Fairbanks, Alaska

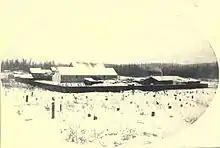
The fledgling settlement of Fairbanks as it appeared in 1903. The buildings shown are likely those of E. T. Barnette's trading post.

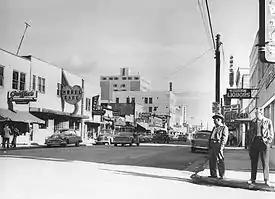
Photo taken by Elisabeth Meyer in 1955, looking easterly from Second Avenue and Cushman Street. The now-abandoned Polaris Building, the tallest building in Fairbanks since its completion in 1952, is in the background.

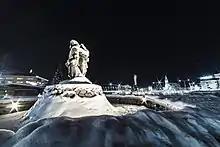
First Family Statue near Visitor Center, Fairbanks, Alaska

Athabascan peoples have lived on, traveled through, and stewarded the land of the Fairbanks area for thousands of years. Fairbanks continues to benefit from the leadership and influence of people from Athabascan and other Alaska Native communities.